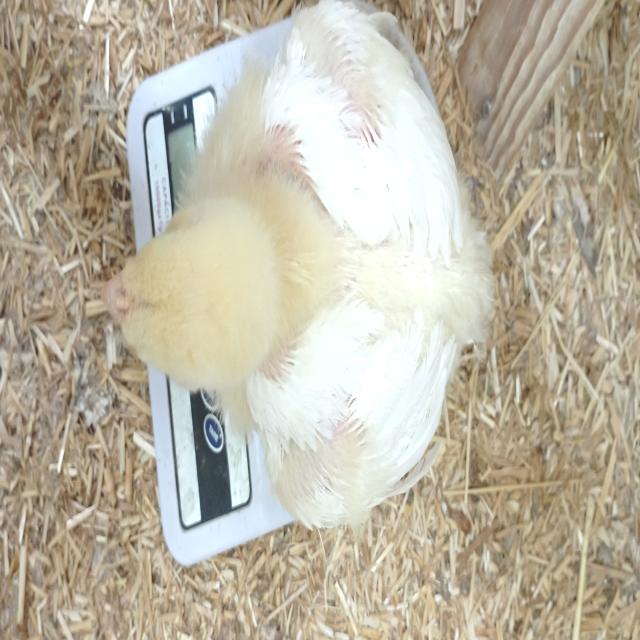
Weight: 556 g